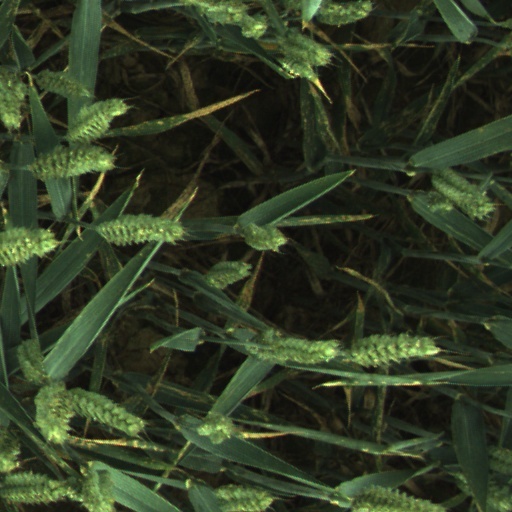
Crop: wheat